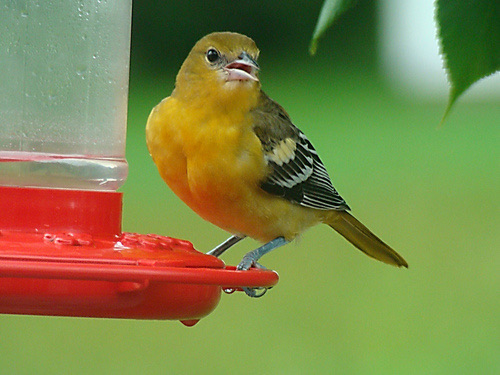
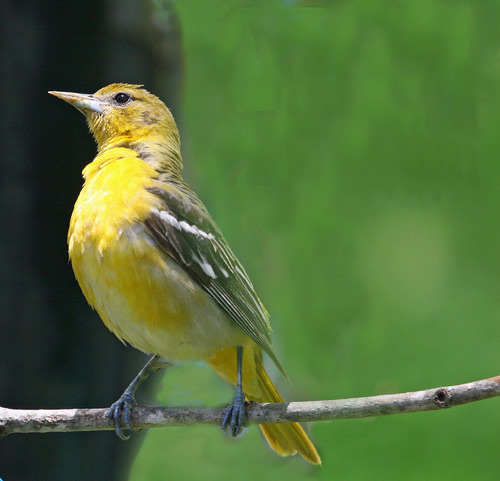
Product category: misc
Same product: yes